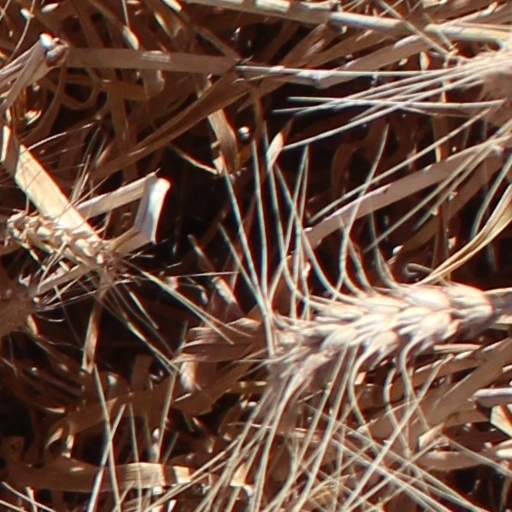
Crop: wheat